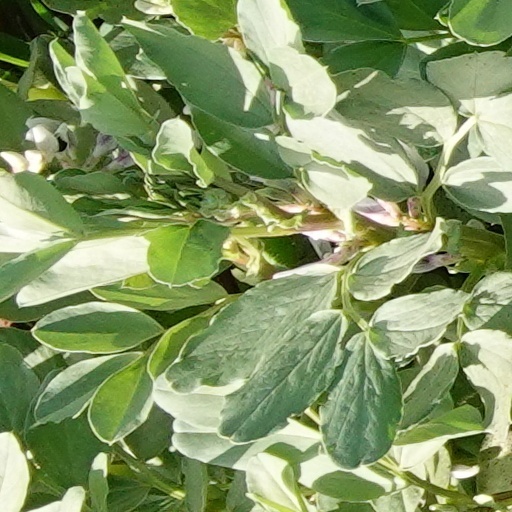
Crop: wheat